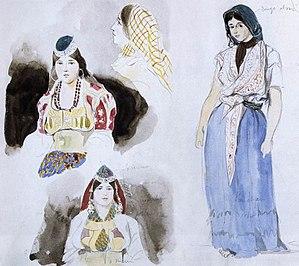
Le voyage de sept mois, effectué entre janvier et juin 1832, au Maghreb et en Andalousie est un événement majeur de la vie du peintre Eugène Delacroix. Sur des simples carnets, il note ses sensations prises sur le vif, ses réflexions et son expérience au jour le jour, tant en les écrivant qu'en les dessinant combinant les deux expressions à la perfection.